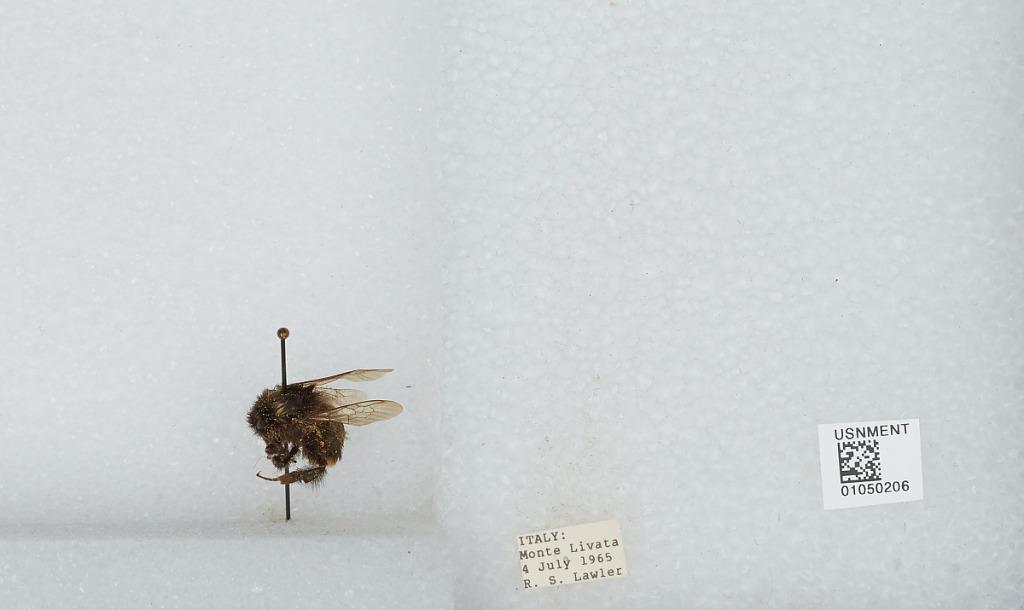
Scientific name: Bombus sp.
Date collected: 1965-7-4
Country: Italy
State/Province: Latium
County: Rome
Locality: Monte Livata